Xiong'an railway station

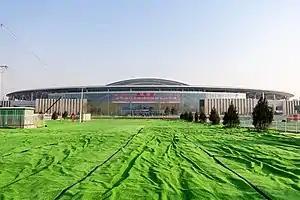
West facade

Xiong'an railway station is a railway station in Xiong County, Xiong'an New Area, Hebei, China. It opened on 27 December 2020.